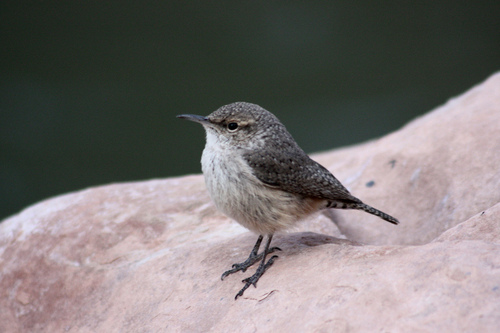
a tiny bird with a gray chest and brown and white back.
this bird has a slim curved bill, a white throat and breast, and a speckled brown crown and wings.
this is a very small grey and white bird with a small slender bill, a short neck, and darker wings.
a small bird with a gray and white bird and a white eyering
this bird has a grey crown, a sharp bill, and a white rounded belly
this bird has wings that are black and has a white belly
this small bird is grey with white spots with a white chest.
this bird has wings that are grey and has a white belly
this particular bird has a belly that is gray and white with black spotsa small bird with a black wings and grey belly and pointed beak.
Species: Rock Wren